MS Aramis

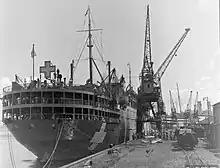
"Teia Maru" at Mormugao in Portuguese India

On 14 September she left Yokohama on the second Japanese–US exchange voyage. She carried 80 US repatriates from Japan. She embarked about 975 repatriates at Shanghai on 19 September, 24 at Hong Kong on 23 September, 130 at San Fernando, Philippines on 26 September, 27 at Saigon on 30 September, and others at Singapore on 5 October. She reached Mormugao in Portuguese India, on 15 October 1943 carrying 1,525 priests, nuns, Protestant missionaries, and businessmen with their families who had been stranded in areas captured by Japan.